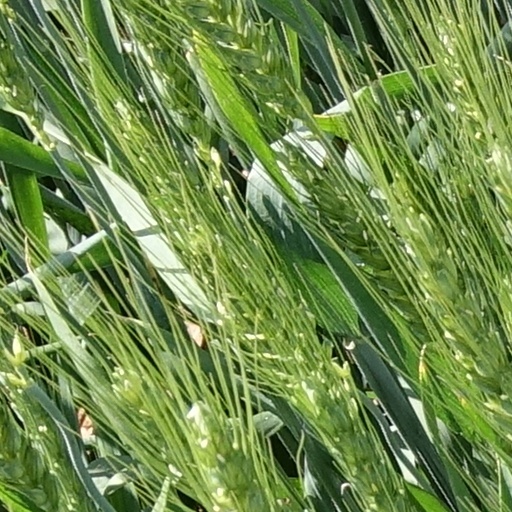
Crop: wheat